California Lutheran University

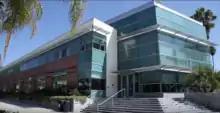
Spies Bornemann Center for Education & Technology

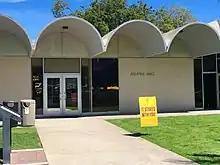
The Alumni Hall

California Lutheran University's School of Education trains teachers at the elementary, secondary, and post-secondary levels of instruction. It is based in the Spies-Bornemann Center for Education and Technology in the Academic Quarter. While primarily a graduate school, CLU undergraduate students can major in Liberal Studies, which qualifies them to teach elementary school and prepares them for the multiple-subject examinations (the CBEST and CSET) required by the State of California. While in this major, students take a Career Decisions in Education course that expose them to various facets of the education world and allows them to participate in field studies at local elementary schools.